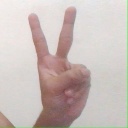
अक्षर: क